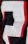
Number: 2